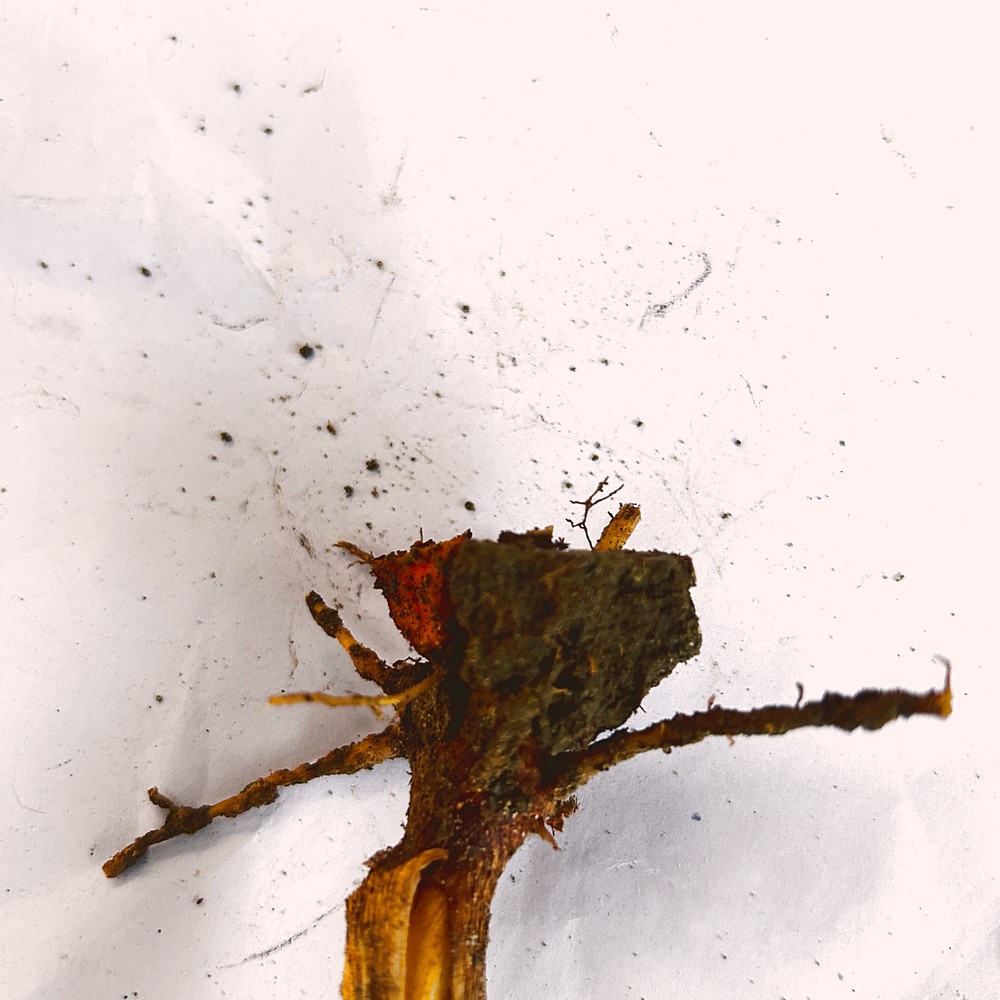
Label: Rhizome Disease Root